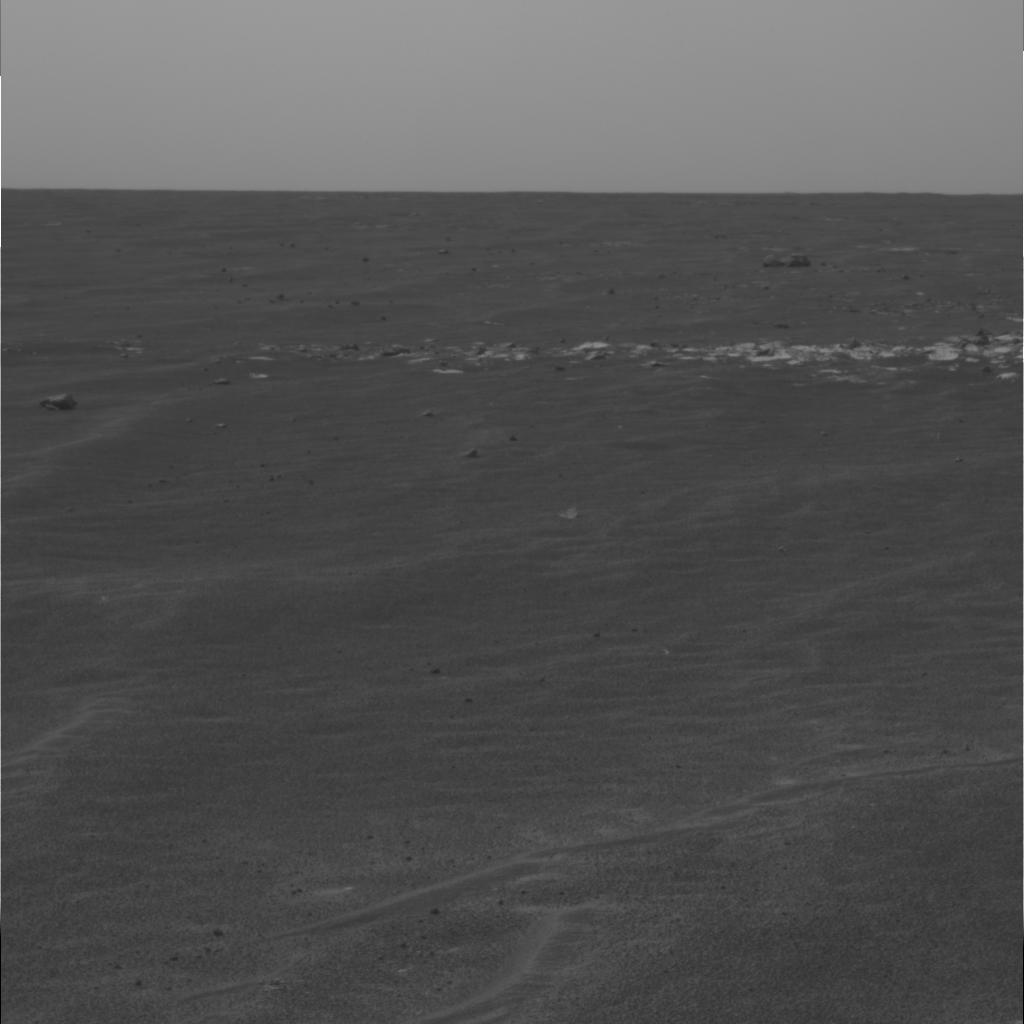
Surface features visible: Float Rocks, Dunes/Ripples, Soil, Spherules, Distant Vista, Sky